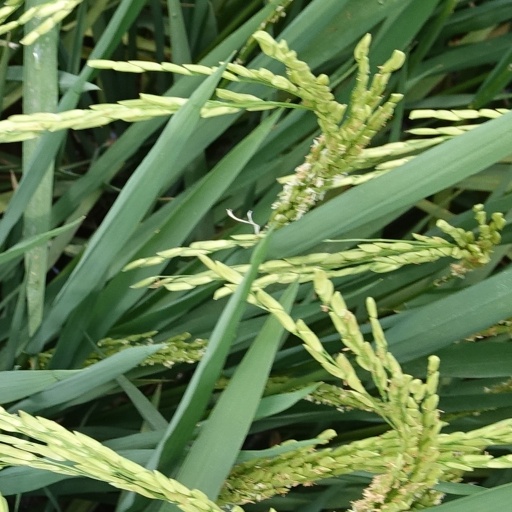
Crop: rice